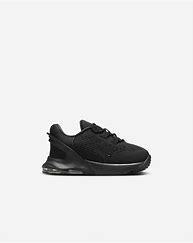
Brand: Nike
Model: Air Max 270 Go